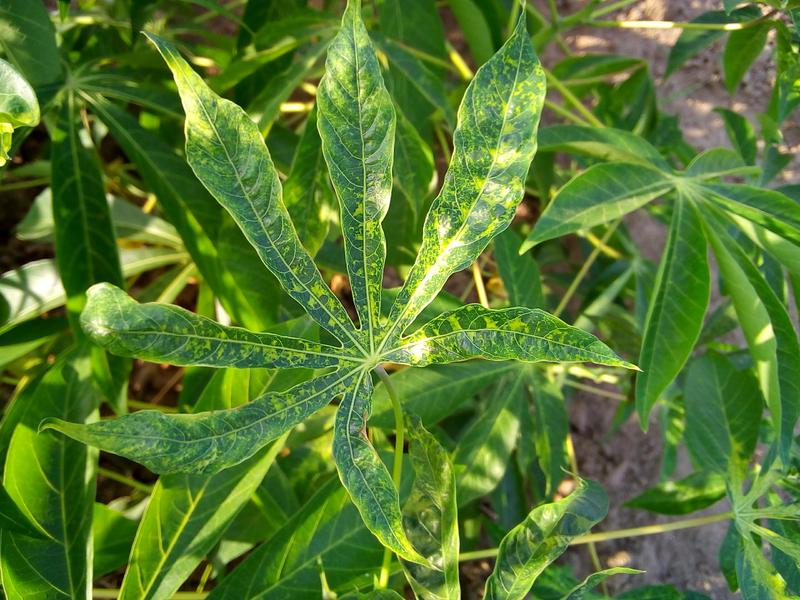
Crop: cassava
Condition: mosaic_disease